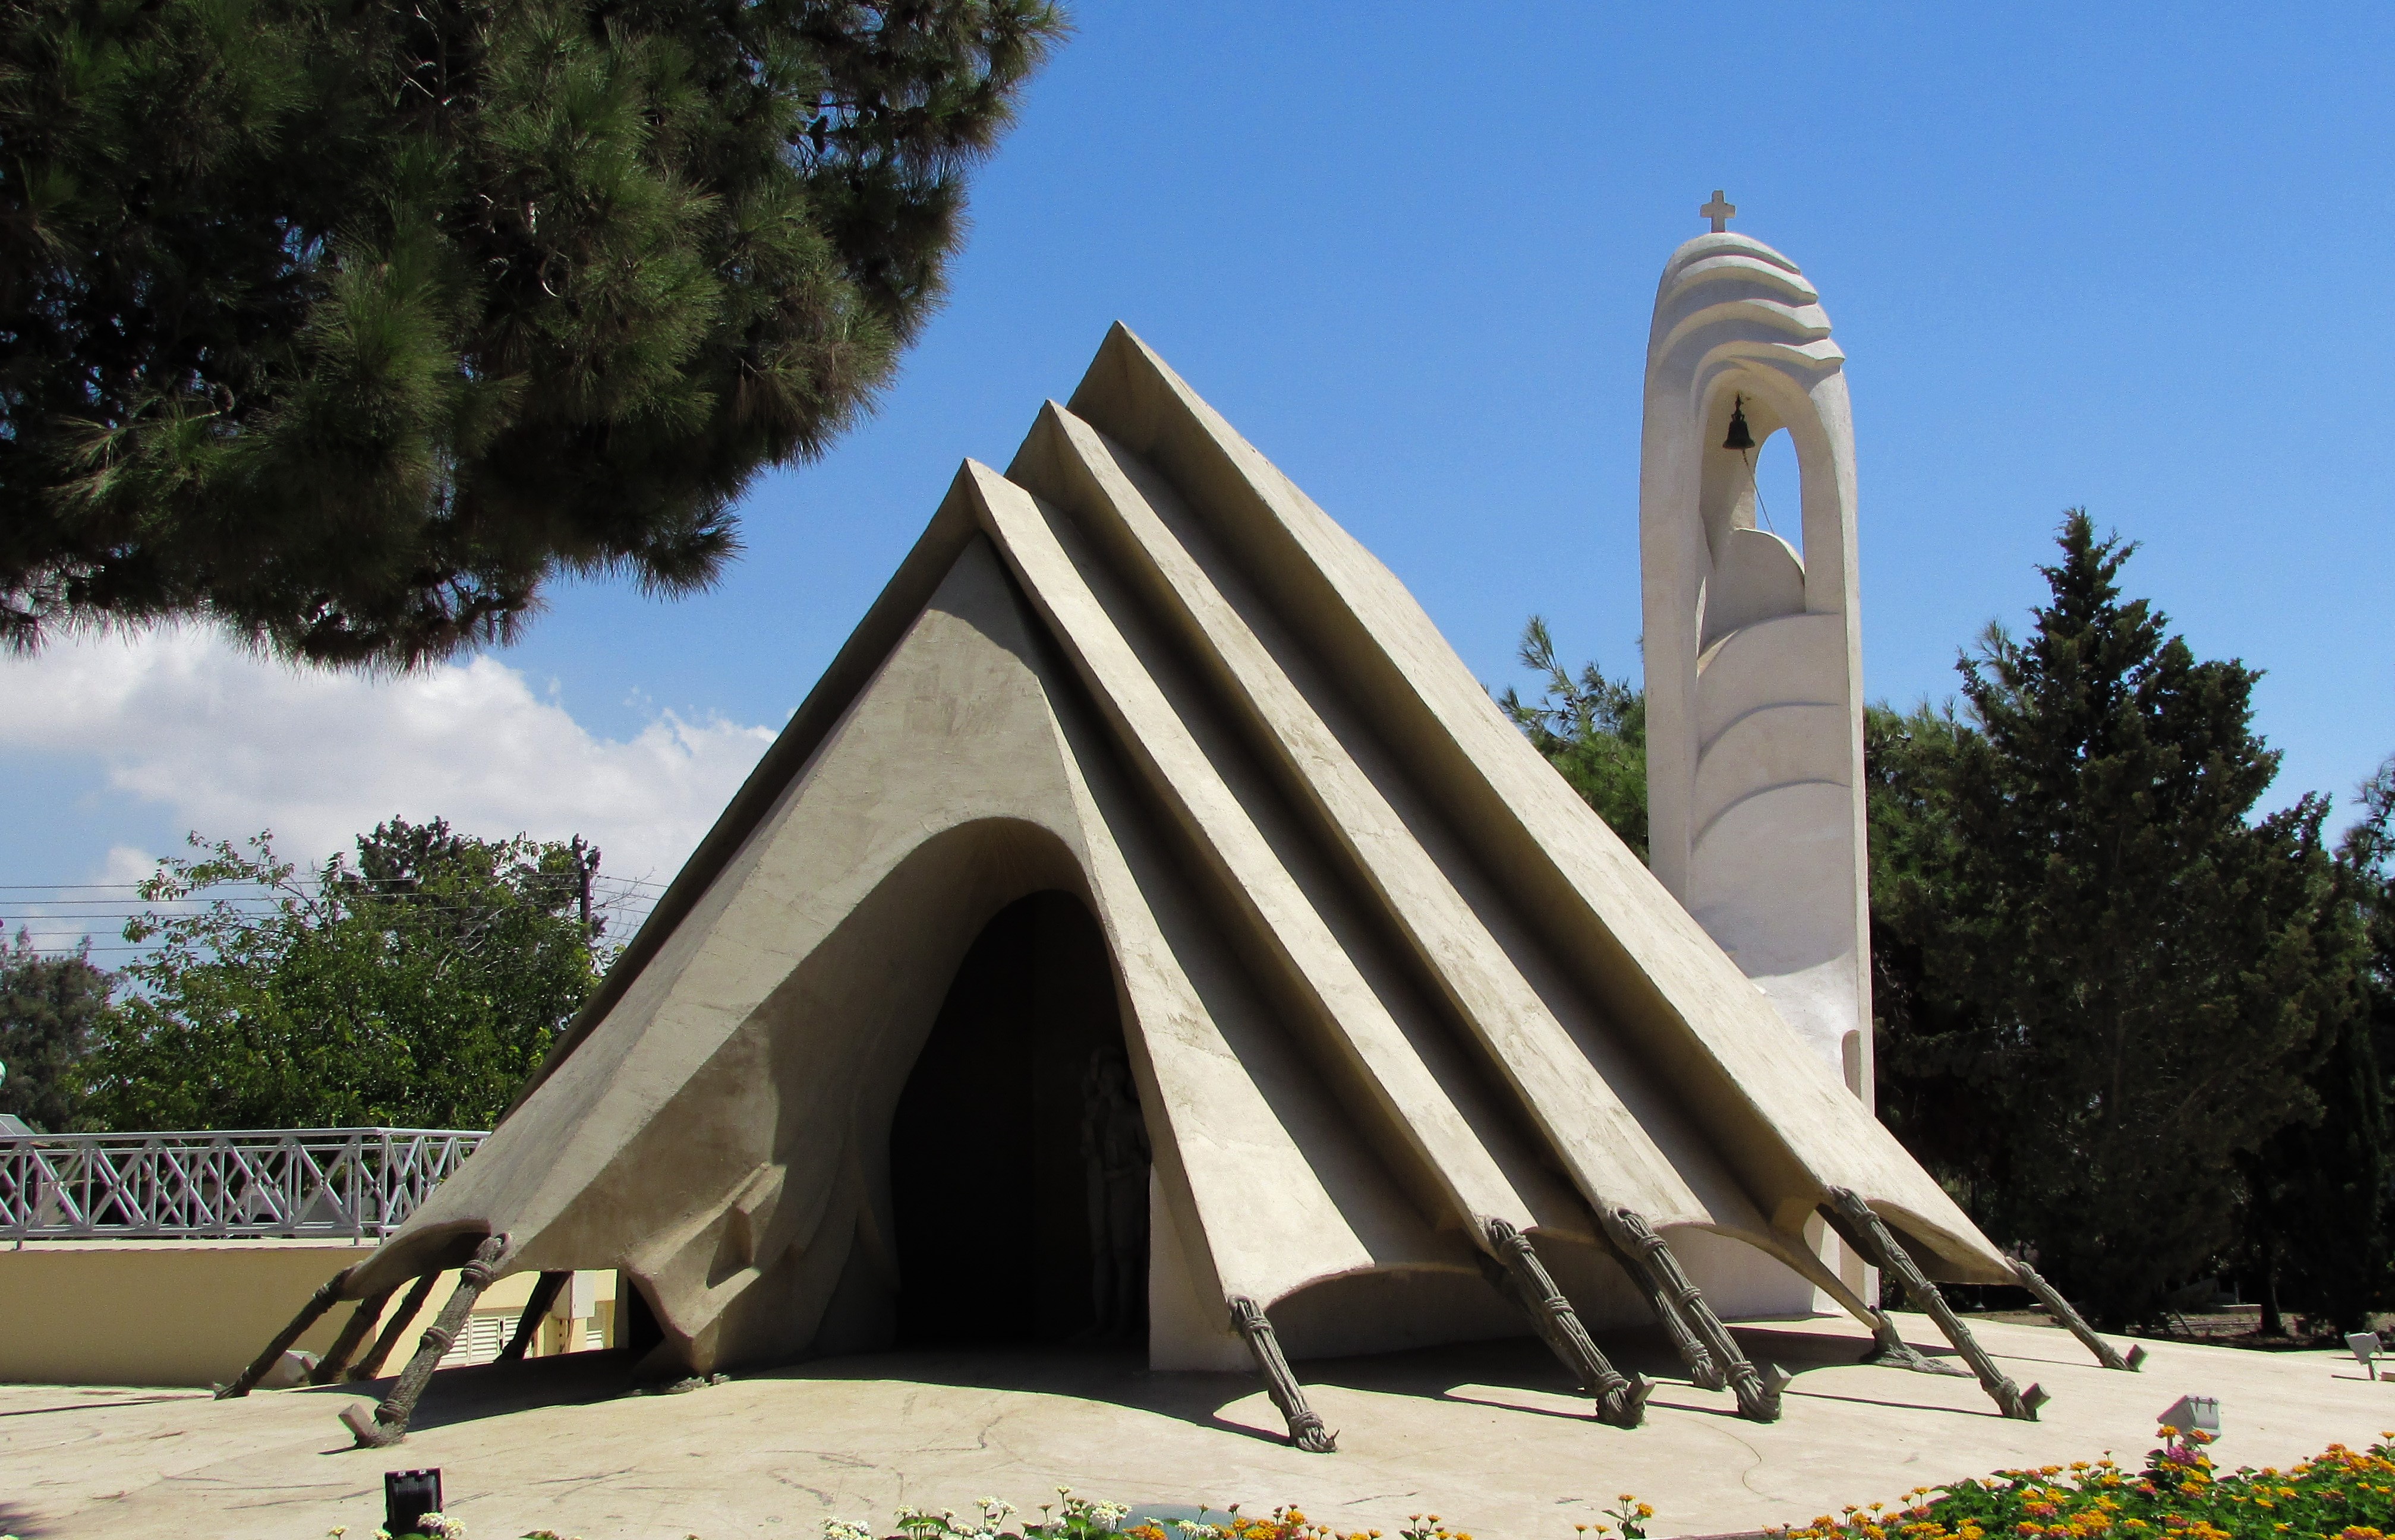
architecture, monument, arch, landmark, church, chapel, tent, place of worship, memorial, shrine, cyprus, dasaki achnas